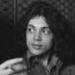
Age: 17